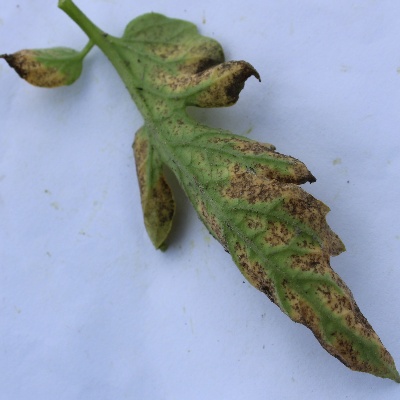
Crop: Tomato
Condition: septoria leaf spot